Sausage Party

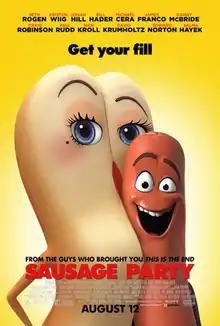
Theatrical release poster

Sausage Party is a 2016 adult animated comedy film directed by Conrad Vernon and Greg Tiernan (in his feature length directorial debut), written by Kyle Hunter, Ariel Shaffir, Seth Rogen and Evan Goldberg and based on a story by Rogen, Goldberg and Jonah Hill. A co-production between Canada and the United States, the film features the voices of Rogen, Kristen Wiig, Hill, Bill Hader, Michael Cera, James Franco, Danny McBride, Craig Robinson, Paul Rudd, Nick Kroll, David Krumholtz, Edward Norton and Salma Hayek. The film follows an anthropomorphic sausage who lives in a supermarket and goes on a journey with his friends to escape their fate as groceries eaten by humans.